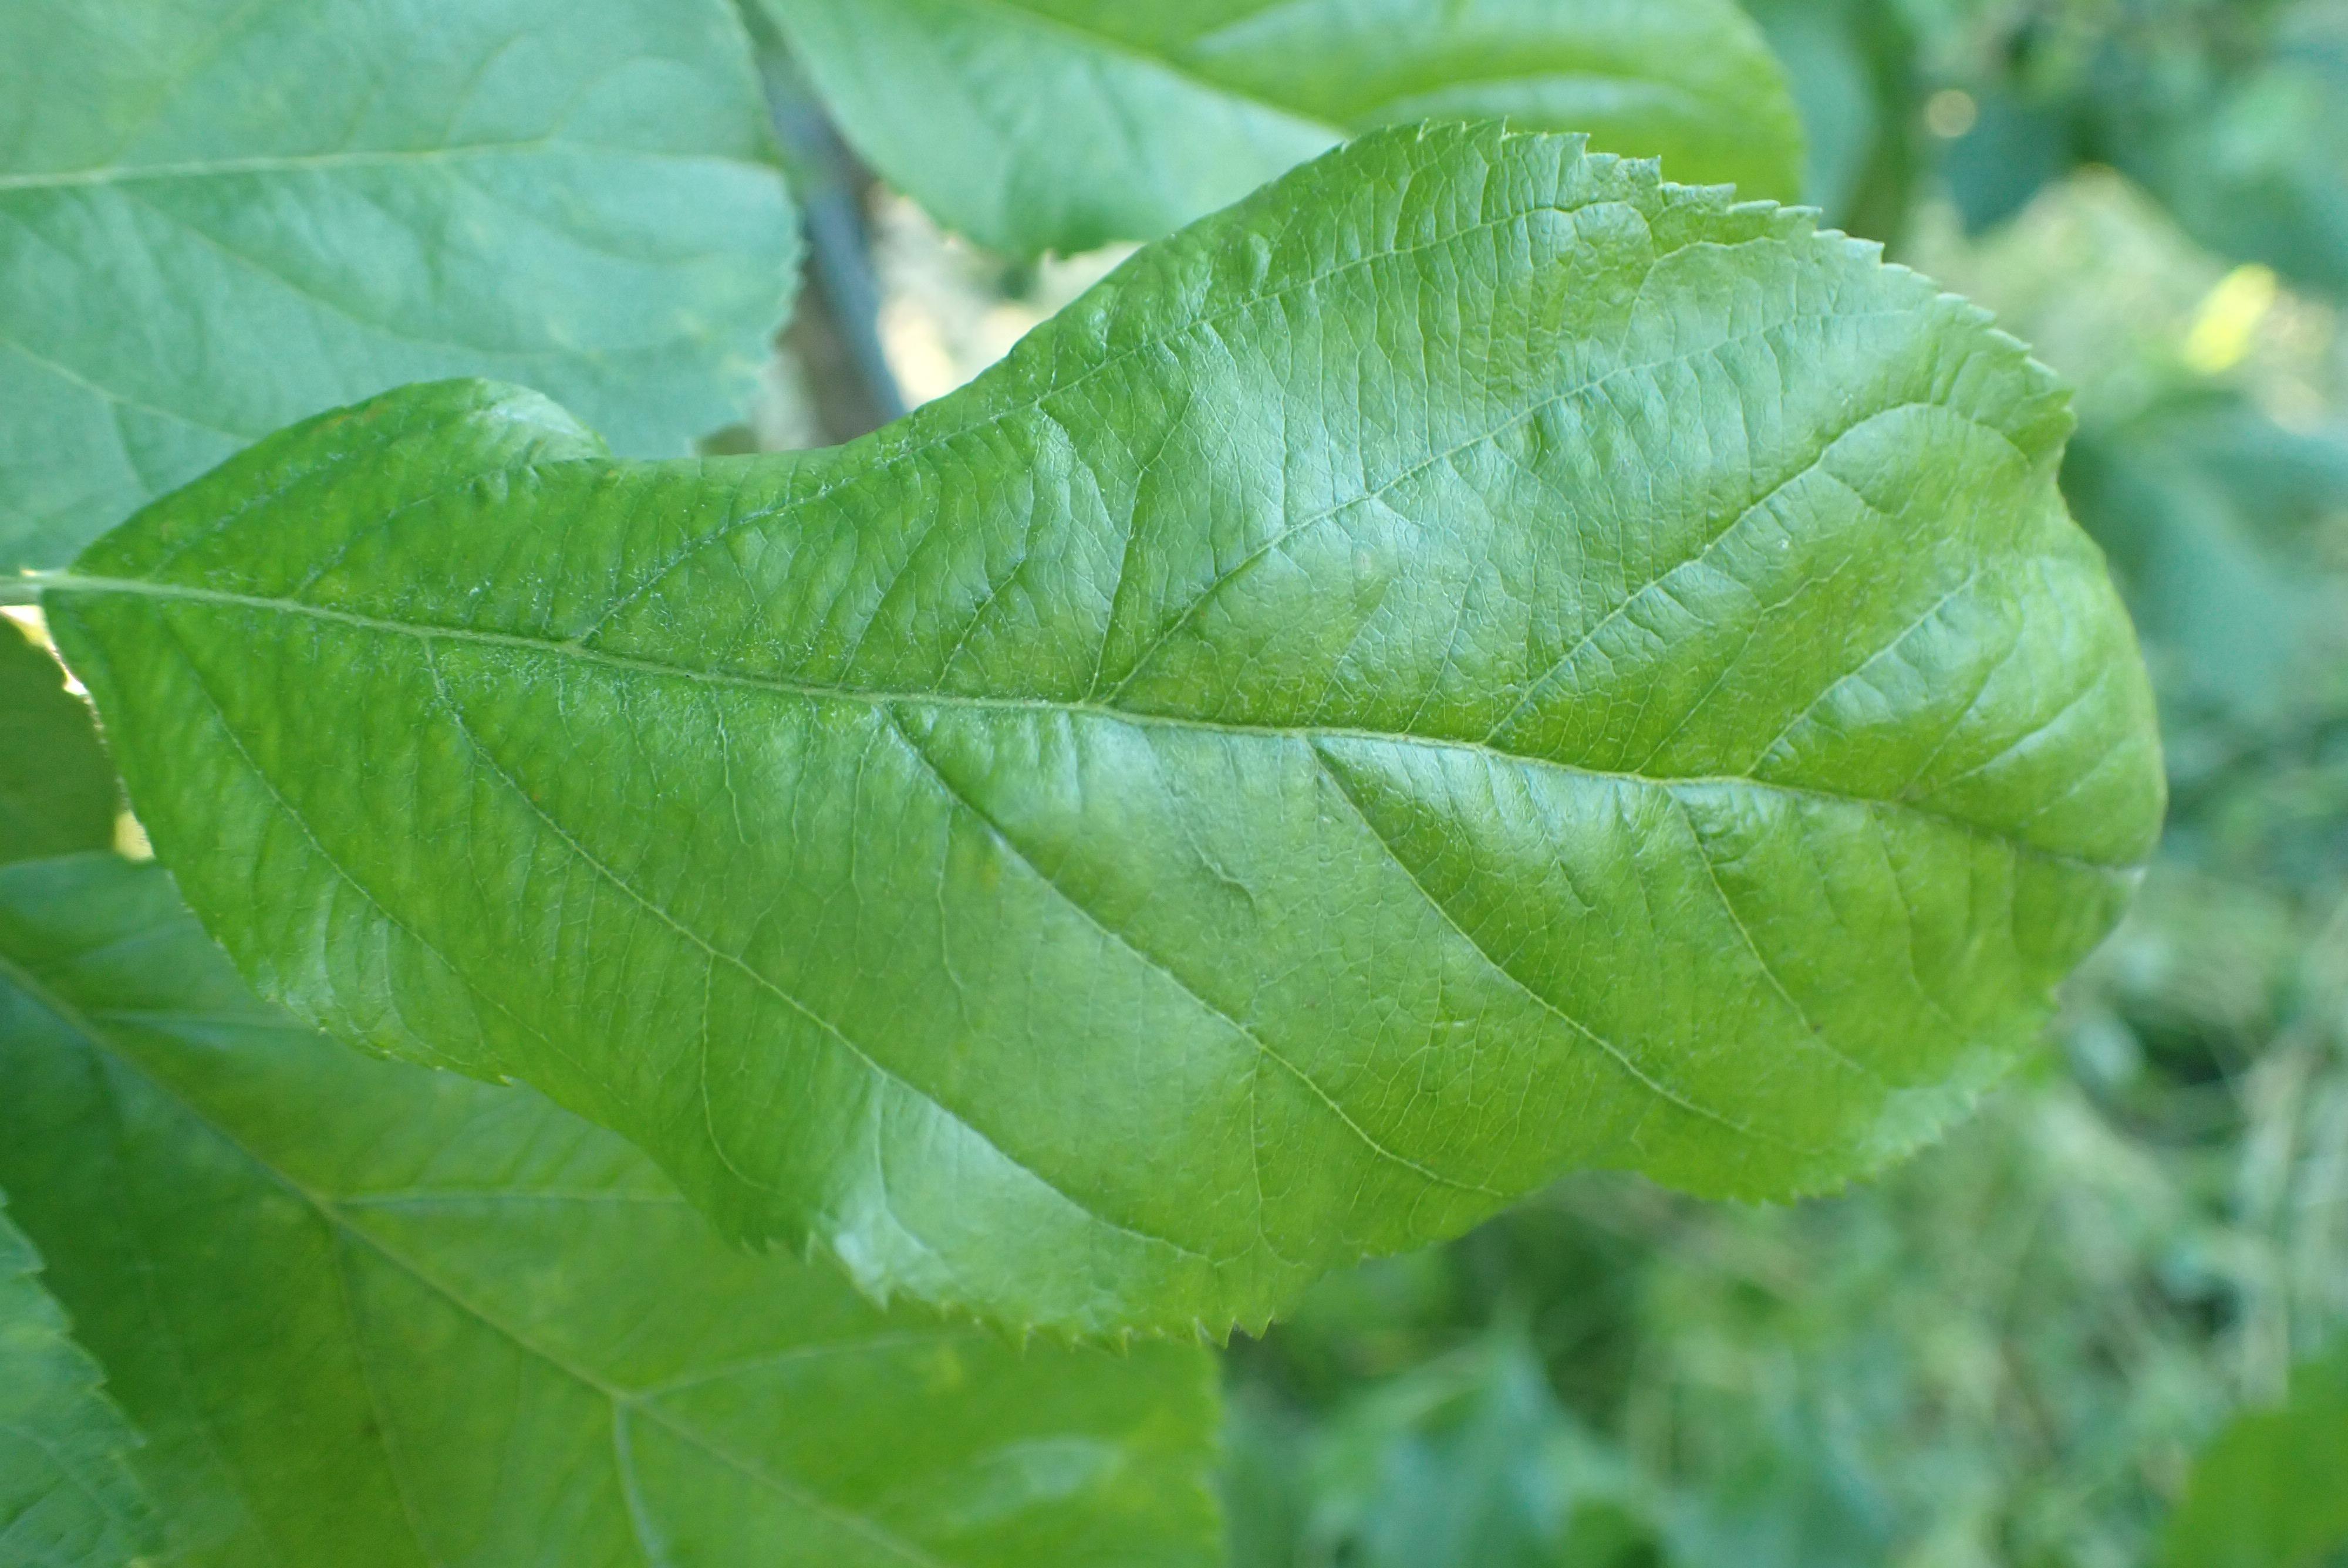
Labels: healthy